Indian classical drama

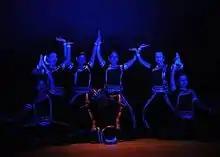
Famous Indian Dance Drama, Tantram by Srjan, Script written by Vanikavi

Vidyadhar Shastri wrote three Sanskrit plays viz. "Purnanandam", "Kalidainyam" and "Durbala Balam".